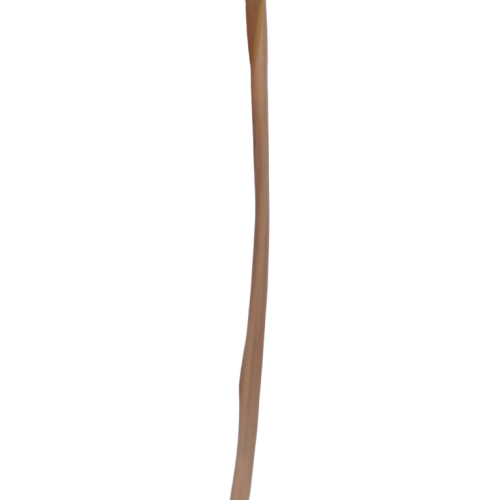
Label: Leaf Scald